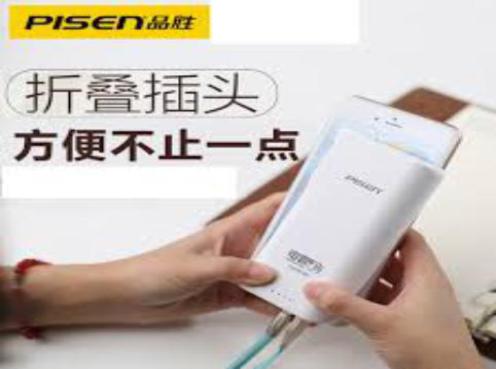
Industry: Electronic